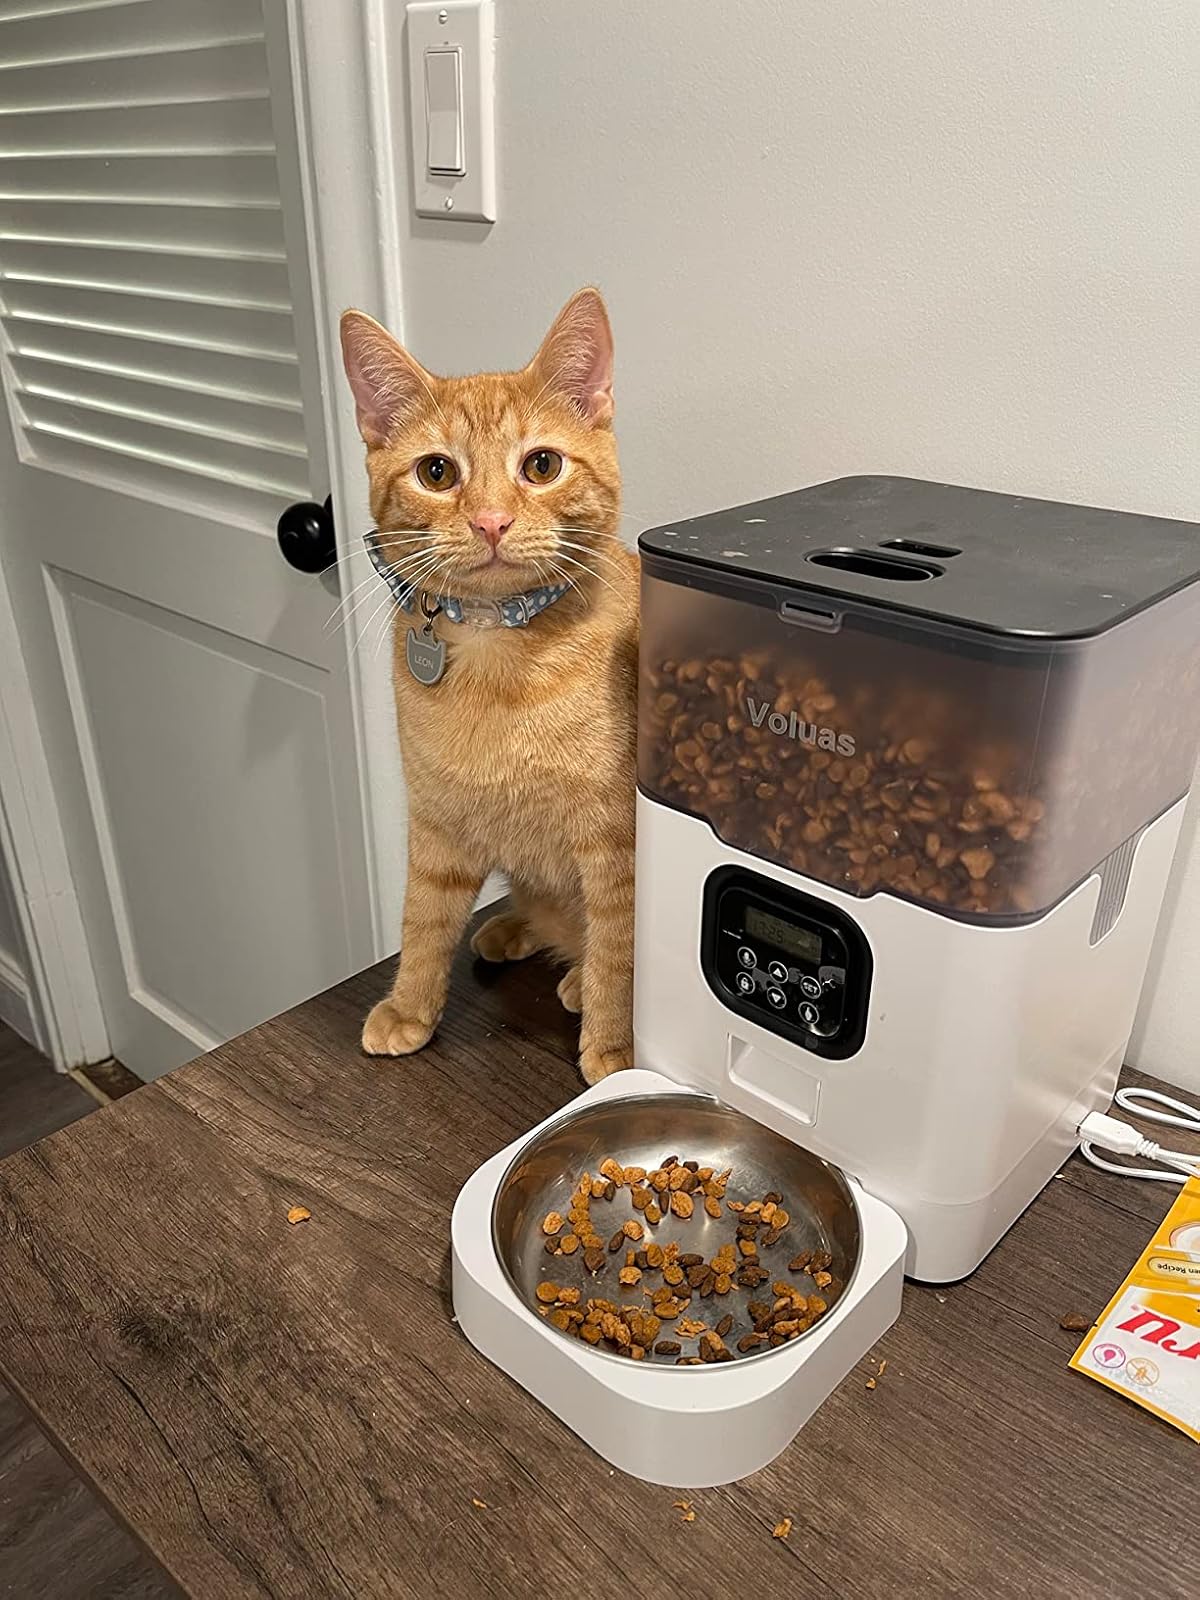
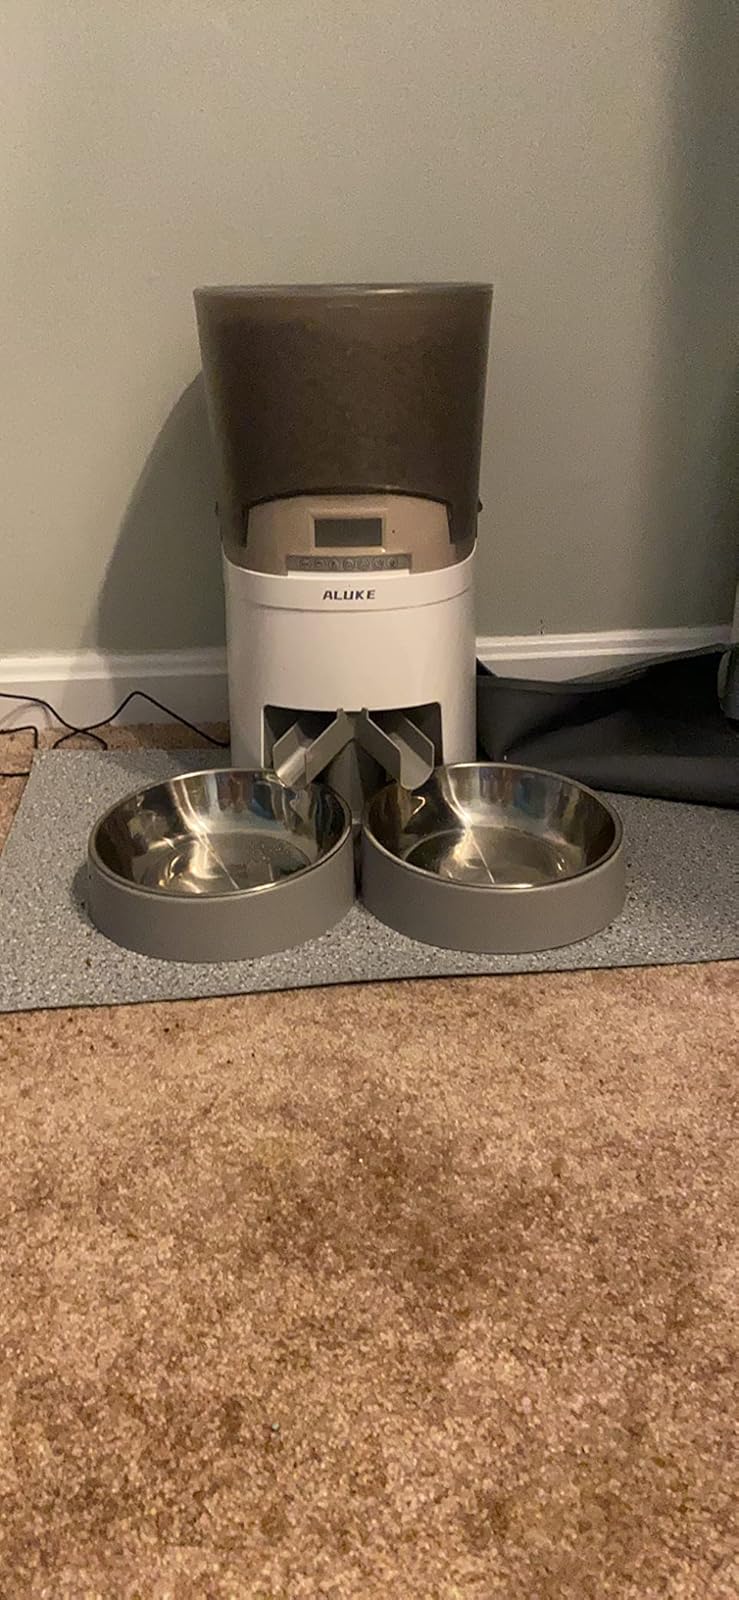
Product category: items_feeder
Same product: no